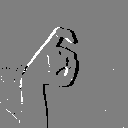
ASL letter: x